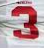
Number: 3